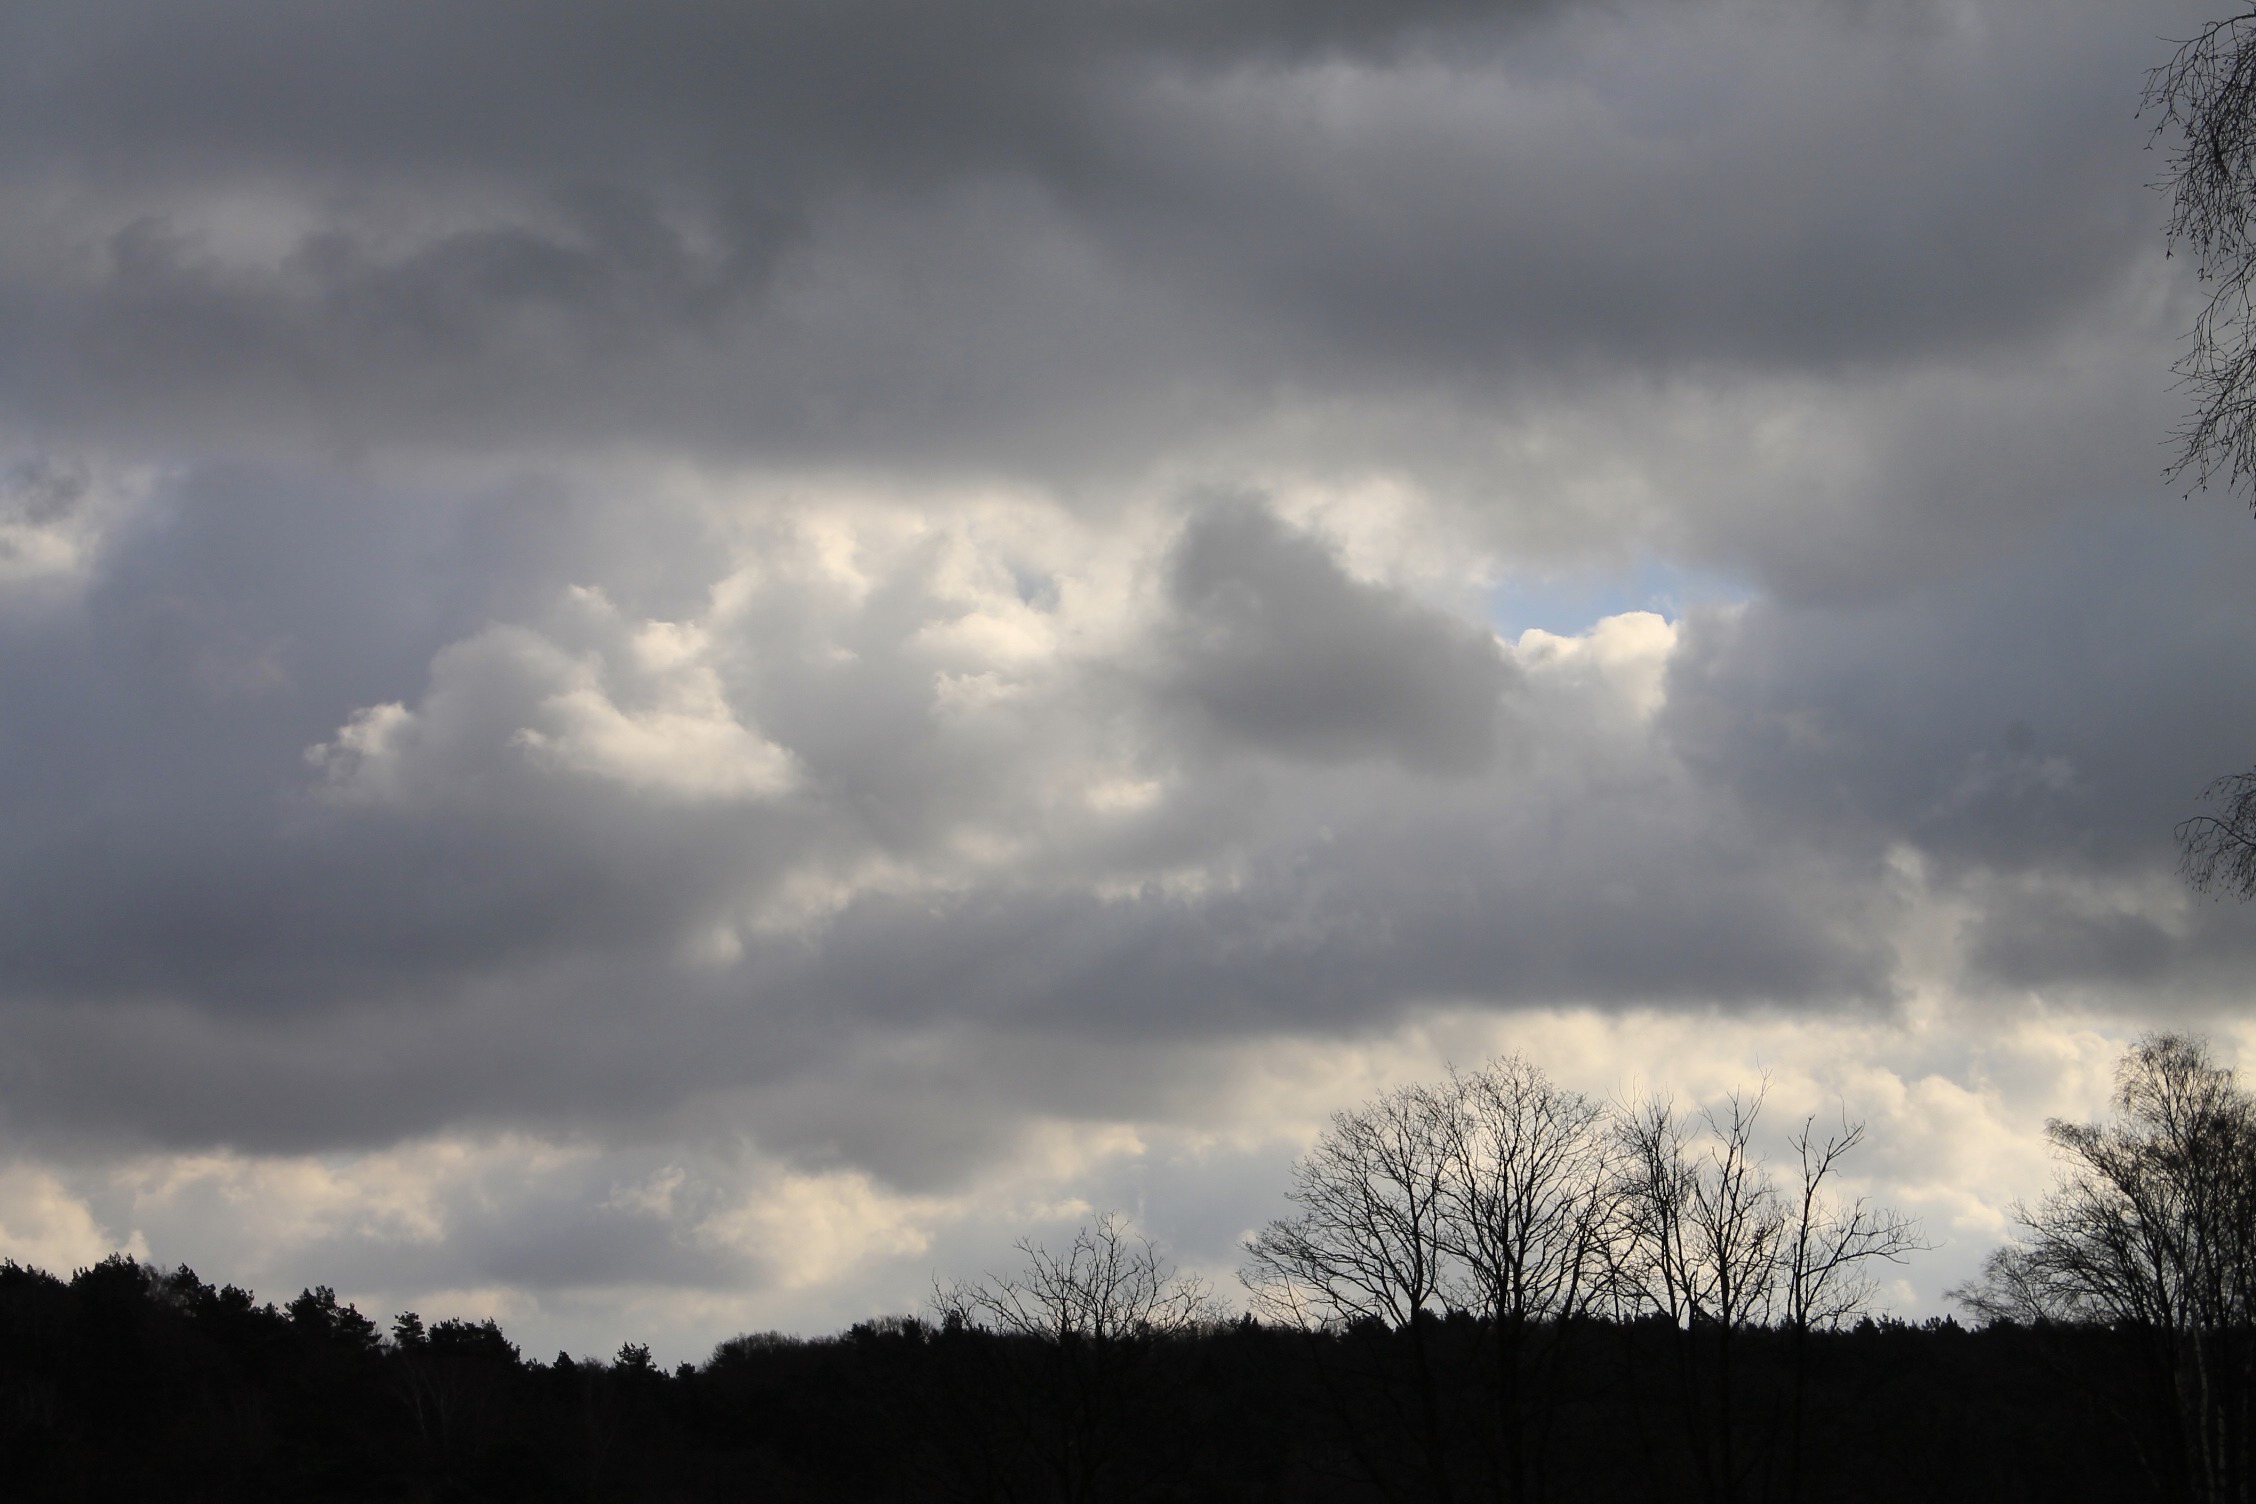
nature, cloud, sky, sunlight, morning, dawn, atmosphere, dusk, evening, weather, storm, cumulus, darkness, clouds, cloudiness, meteorological phenomenon, atmospheric phenomenon